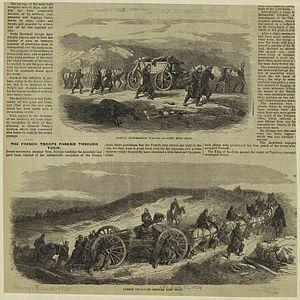
Passage du Mont Cenis par les troupes du général Vinoy
Le col du Mont-Cenis est un col qui relie la vallée de la Maurienne, en France, et le val de Suse, en Italie. Il se situe au sein du massif du Mont-Cenis, à 2 085 mètres d'altitude. Il est voisin du col du Petit Mont-Cenis, d'altitude légèrement supérieure mais non carrossable. Voie de communication et d'échanges commerciaux, il était devenu à partir de l'annexion de la Savoie et du percement du tunnel du Fréjus principalement d'intérêt militaire, ses environs étant entourés de fortifications. Depuis la fin de la Seconde Guerre mondiale, le col est devenu un lieu touristique prisé des randonneurs.